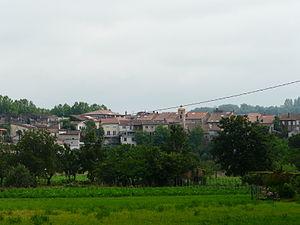
La ville de Carbonne vue depuis l'avenue Frédéric Mistral, au sud-ouest, Haute-Garonne, France.
La bataille de Carbonne se déroule sur la commune de Carbonne lors de l'insurrection toulousaine de 1799.